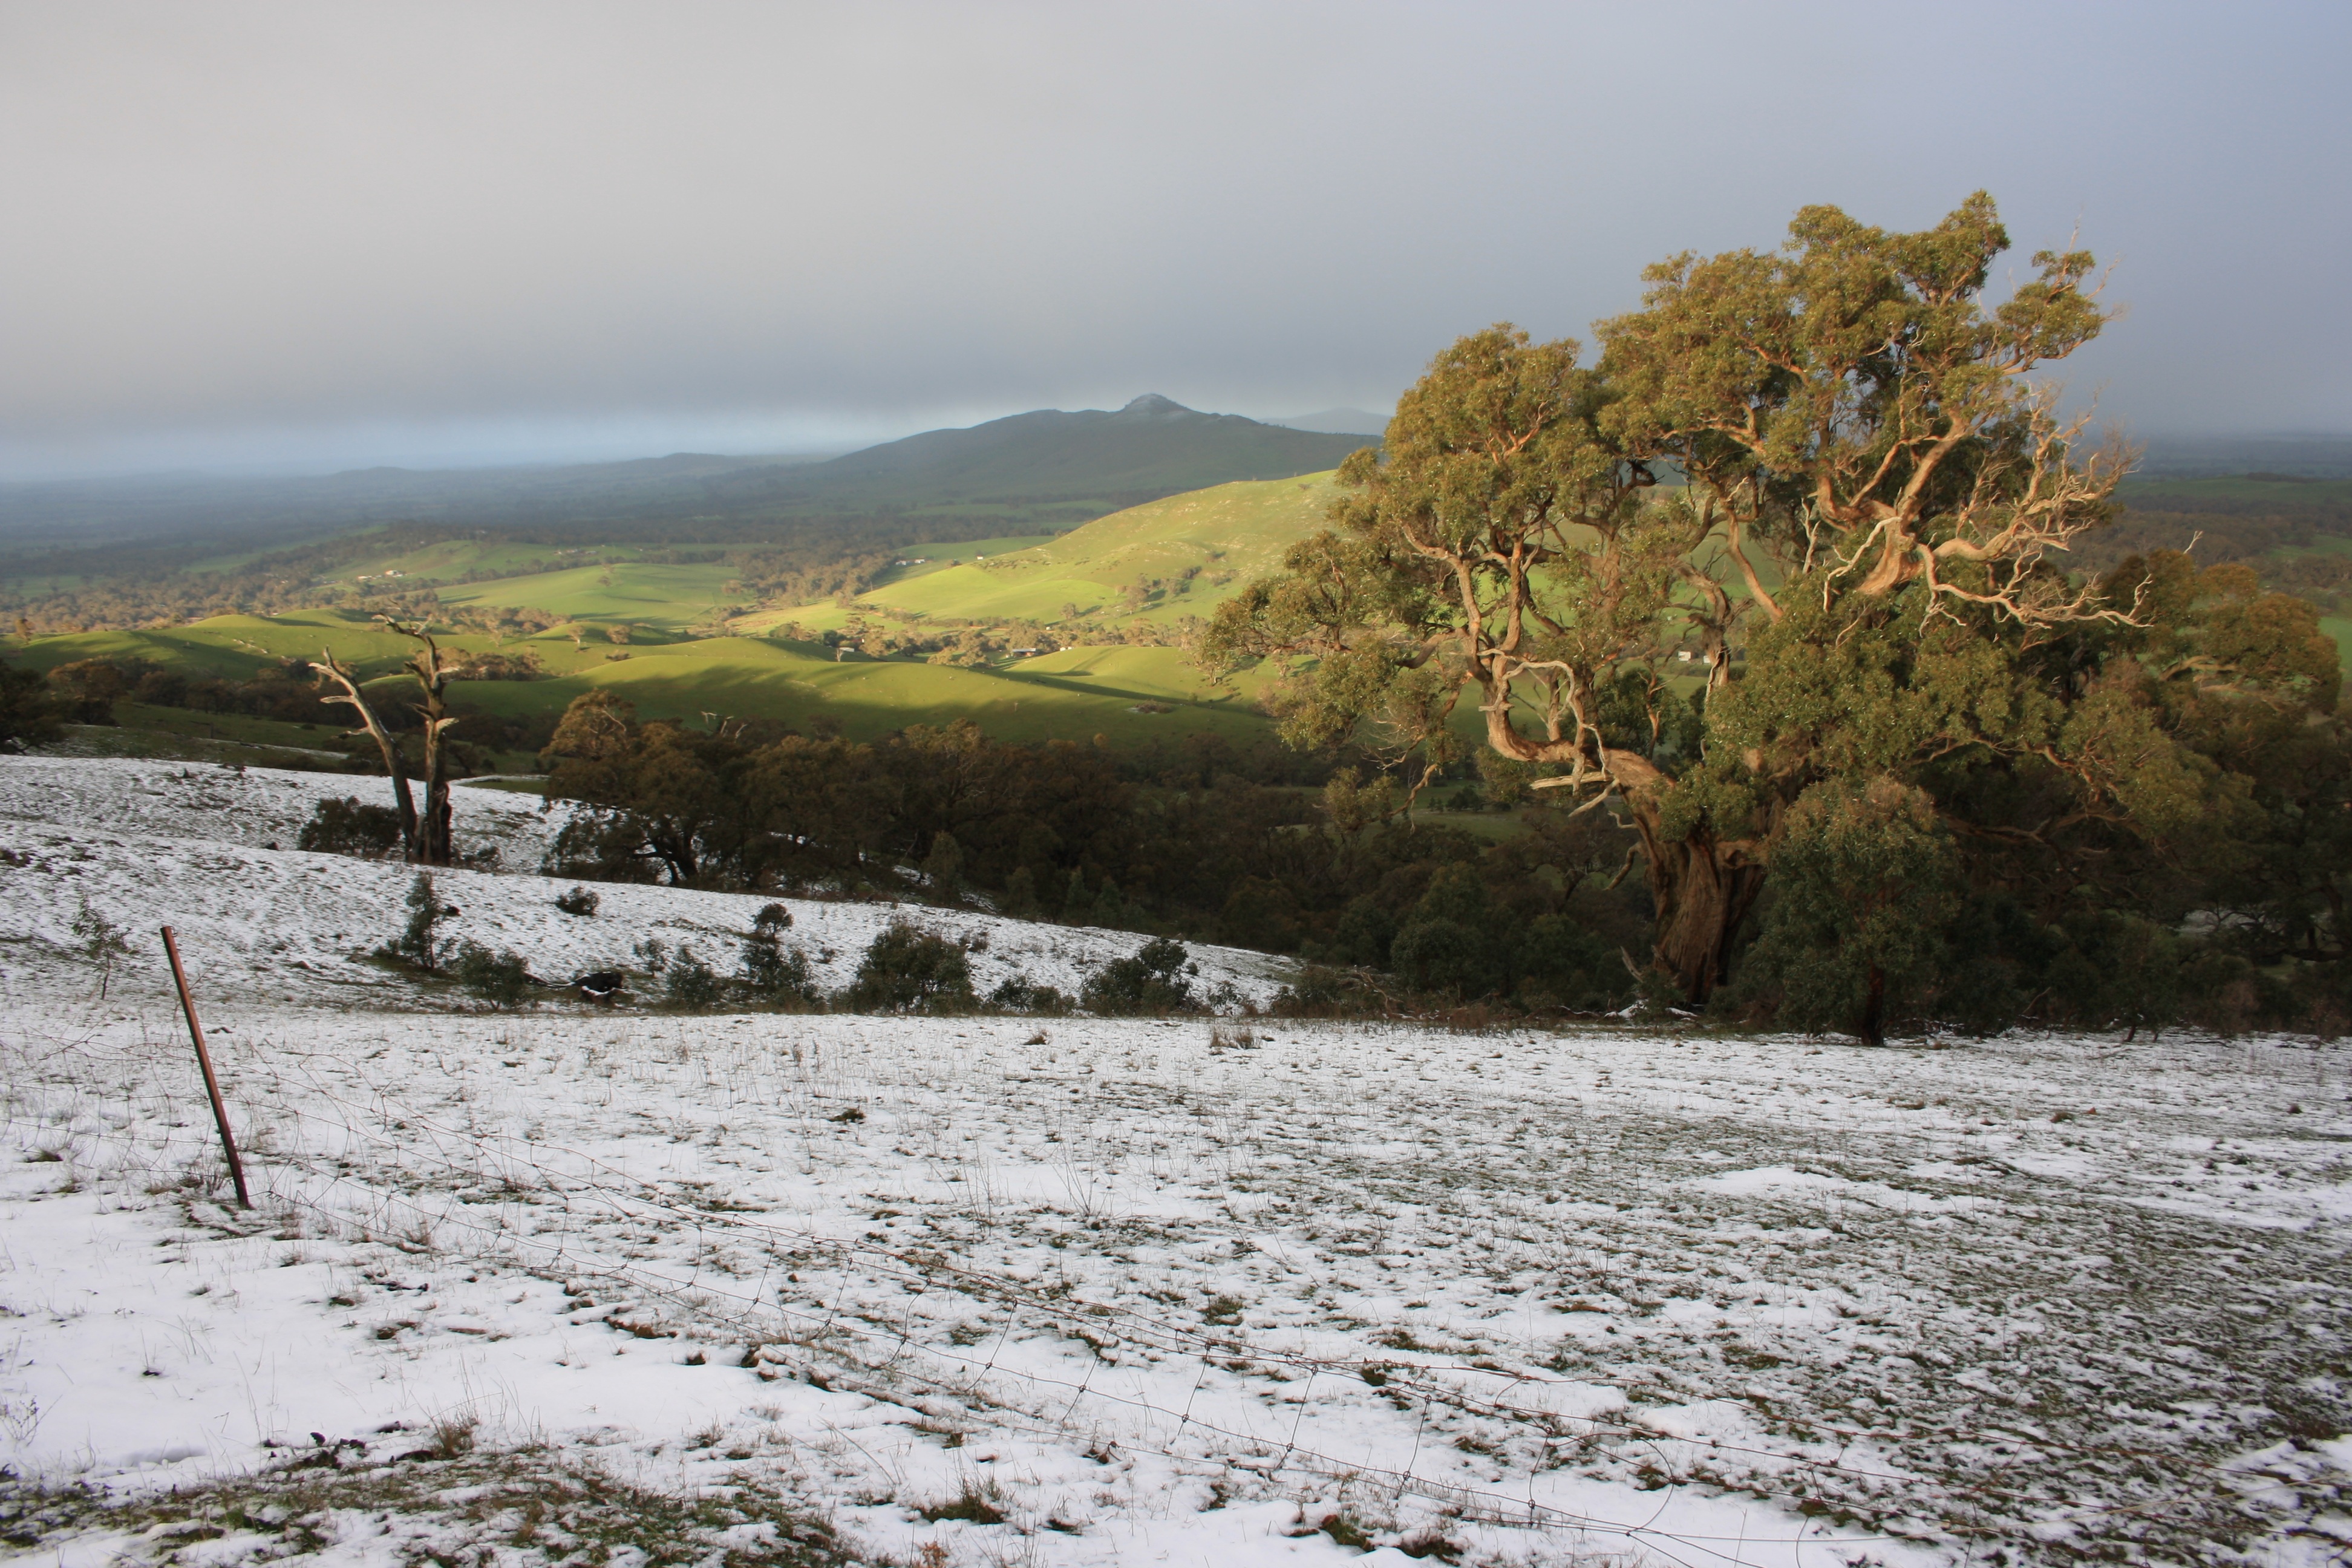
landscape, tree, nature, outdoor, wilderness, mountain, snow, cold, winter, hill, lake, rural, weather, season, plateau, loch, rural area, one tree hill, atmospheric phenomenon